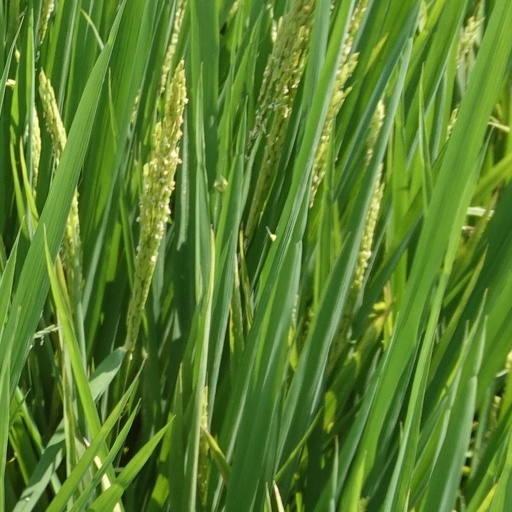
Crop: rice